Celebrant (Australia)

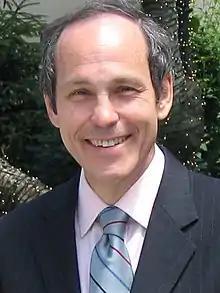
Gerry_Fierst_-_actor_and_celebrant

Dally Messenger III also claims that as the ceremony is either chosen or created by the couple, it can be affirmed as honest and authentic.